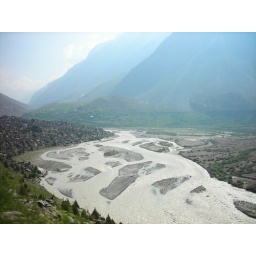
braided river valley near Darchu on the Manali-Leh road